Dying-and-rising god

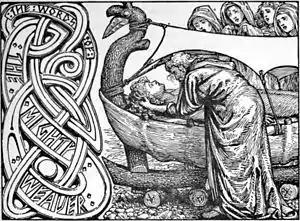
Odin whispers to a dead Baldr as he is to be sent out to sea.

The methods of death vary. In Germanic mythology, for example, Baldr (whose account was likely first written down in the 12th century), is inadvertently killed by his blind brother Höðr who is tricked into shooting a mistletoe-tipped arrow at him. Baldr's body is then set aflame on a ship as it sails out to sea. Baldr does not come back to life because not all living creatures shed tears for him, and his death then leads to the "doom of the gods".